Video game adaptations in film and television

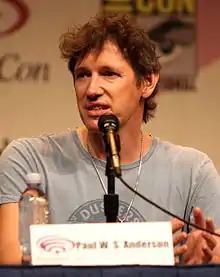
Paul W. S. Anderson in 2012

"Super Mario Bros." was followed in 1994 by other adaptations, such as "Double Dragon" and "Street Fighter", which received similarly negative reviews. This changed with the 1995 film "Mortal Kombat", directed by Paul W.S. Anderson, which was the first adaptation to gain a critical and commercial success; the film remains one of the highest-rated video game films among critics.